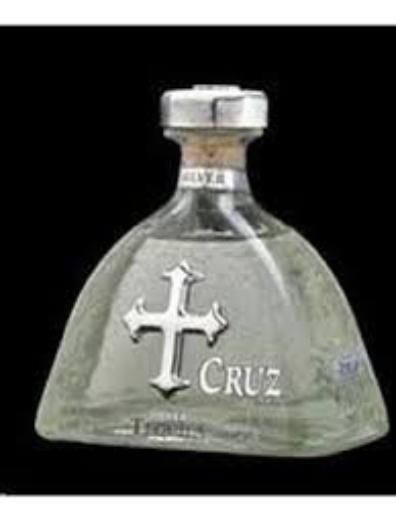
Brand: Cruz Tequila
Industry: Food